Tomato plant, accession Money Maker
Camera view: bottom (45 deg); turntable rotation: 330 degrees
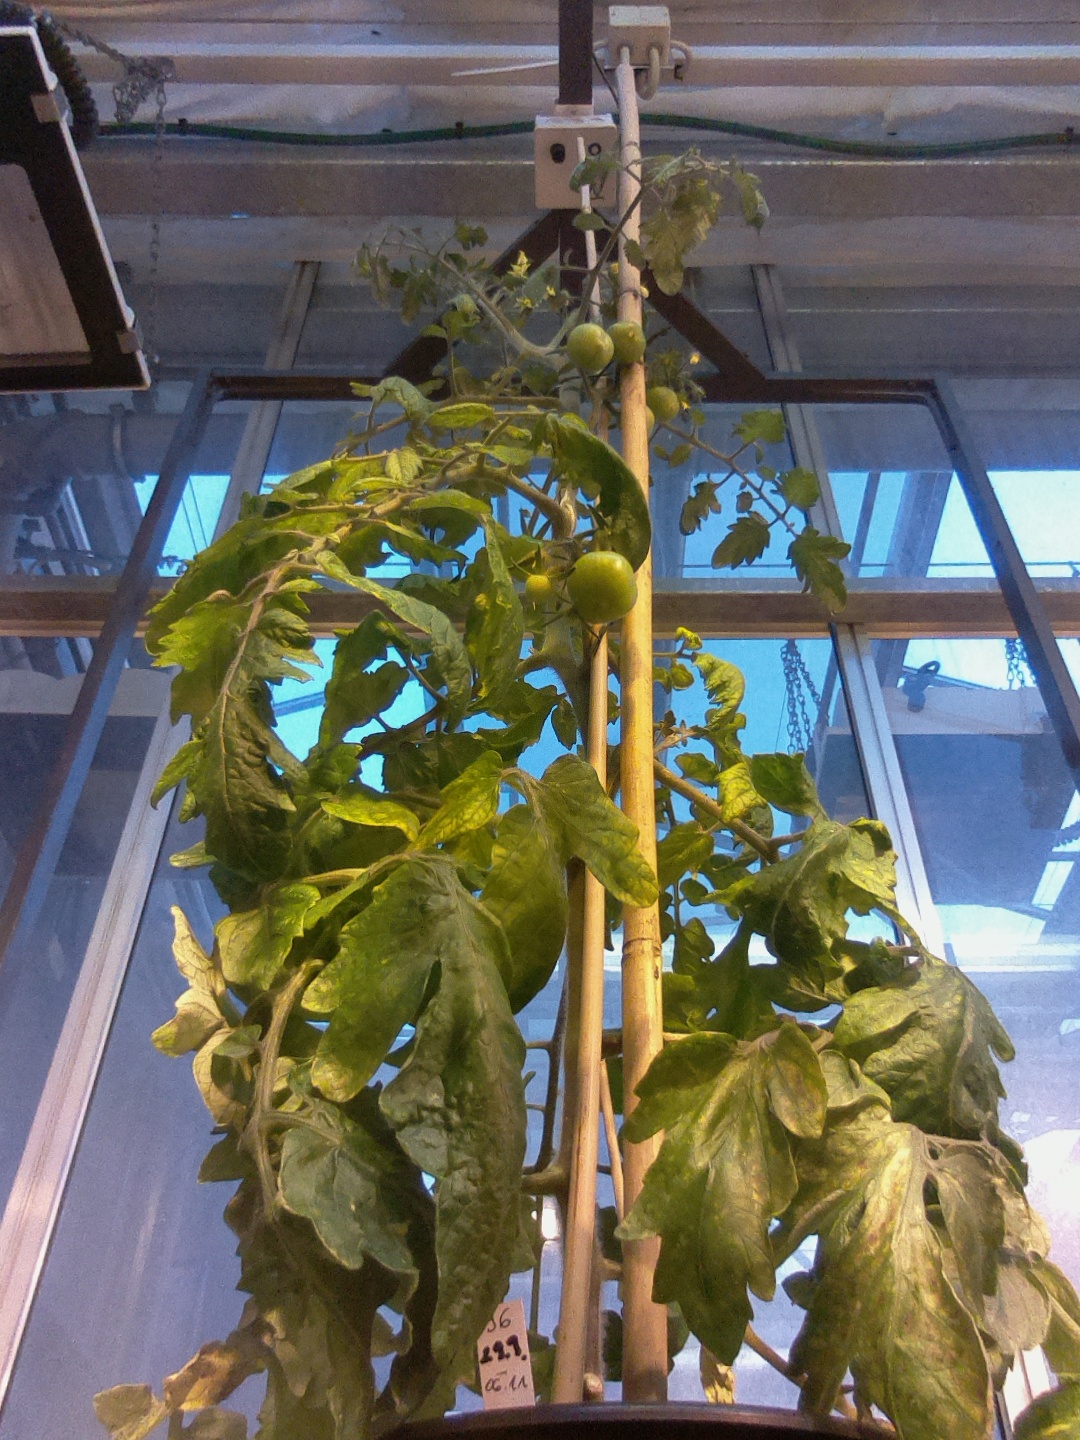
BBCH growth stage 73: 30%-40% of final fruit size